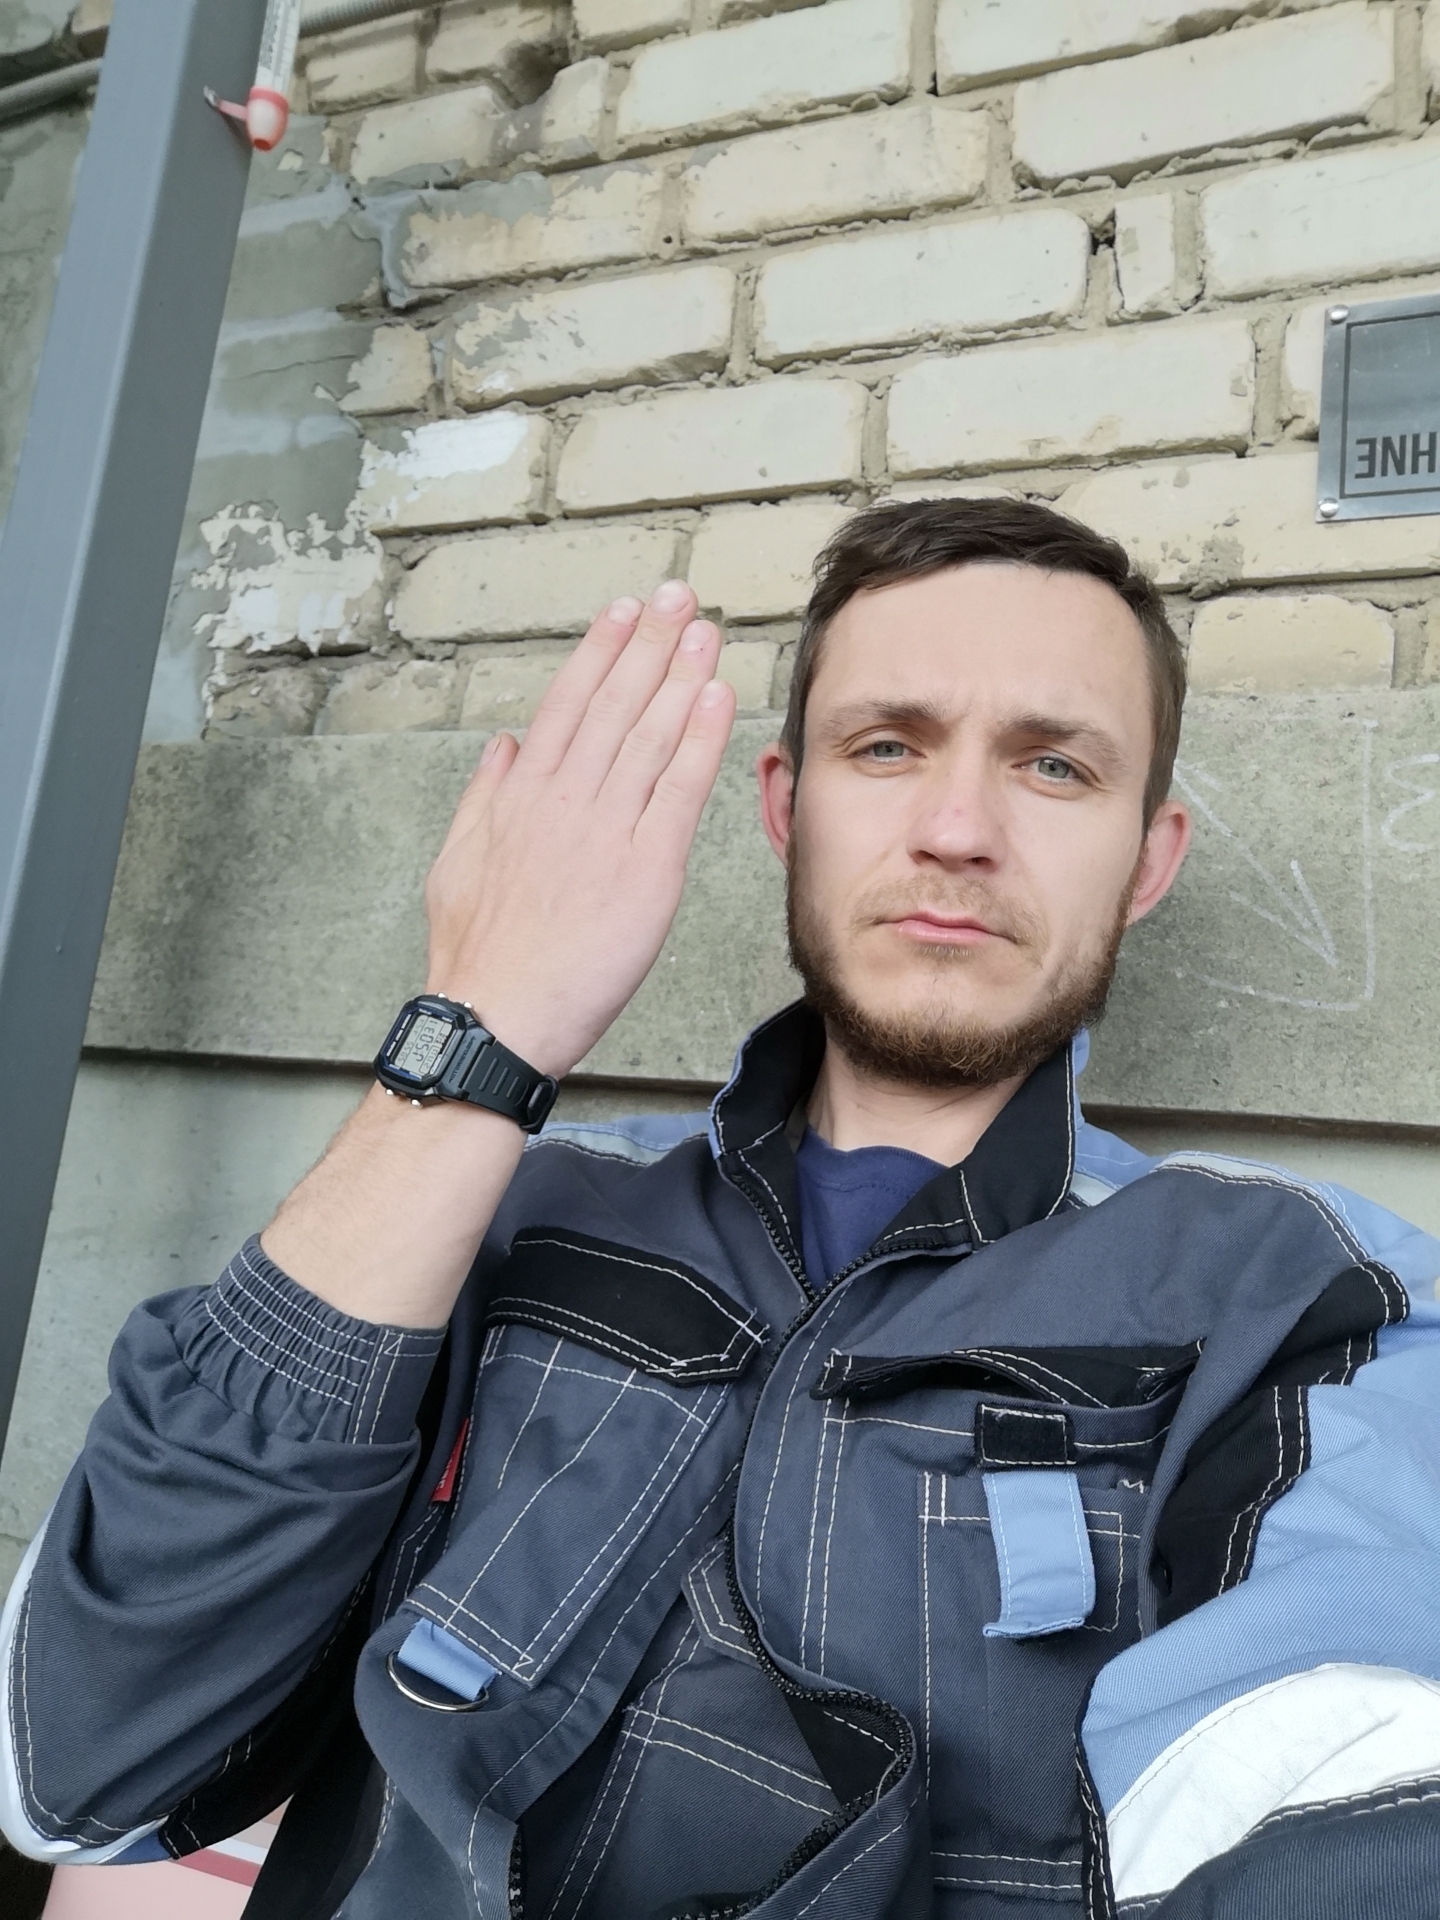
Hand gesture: stop_inverted